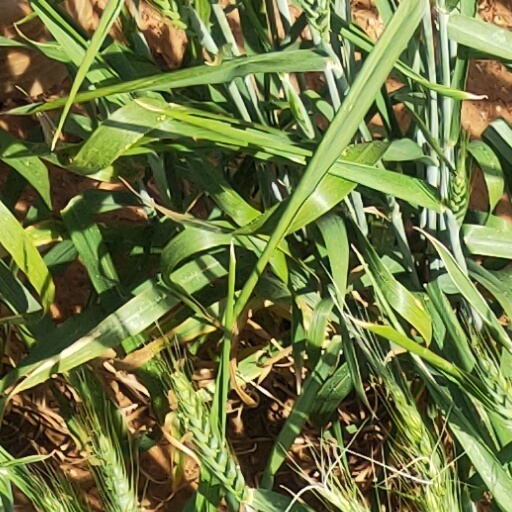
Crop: wheat